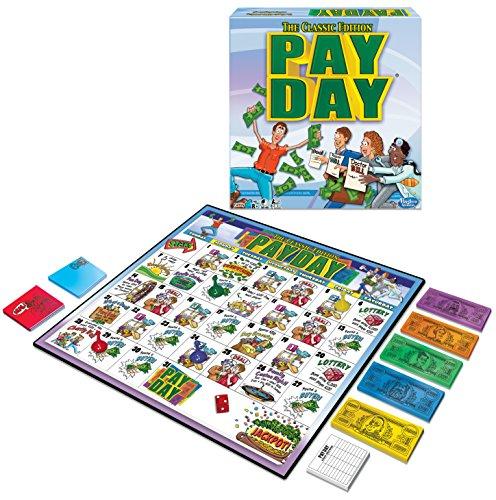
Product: Winning Moves Games Pay Day, The Classic Edition
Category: Toys & Games | Games & Accessories | Board Games
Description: LAUNCHED IN 1975: Pay Day is great for social interaction and a game that parents and children can play on a relatively even level.
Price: $15.62